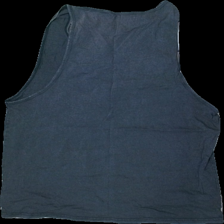
View: back
Type: Top
Category: Ladies
Brand: Not in the list
Brand text on label: Vailent
Colors: Grey
Material: 100% Cotton
Cut: Regular
Size: XL
Price range: 50-100
Recommended usage: Reuse
Description: grey top with print